United States and the International Criminal Court

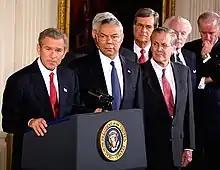
U.S. President George W. Bush (left)

The United States is not a state party to the Rome Statute of the International Criminal Court (Rome Statute), which founded the International Criminal Court (ICC) in 2002.